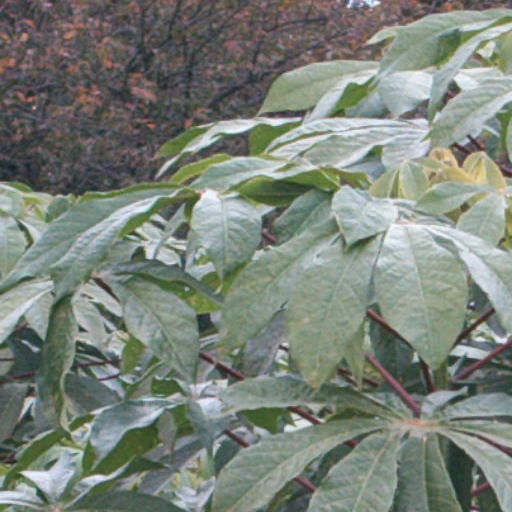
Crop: cassava